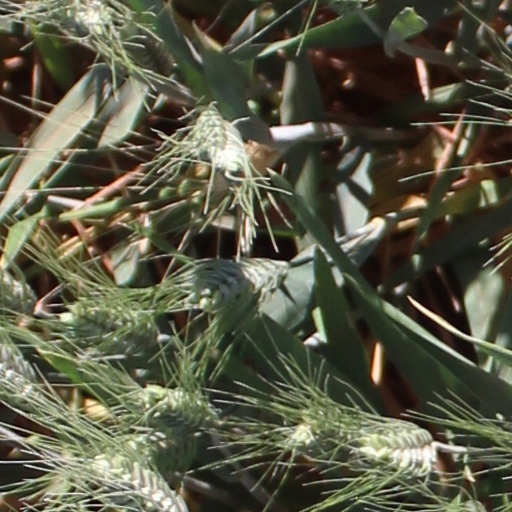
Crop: wheat